Cemar Clay Products

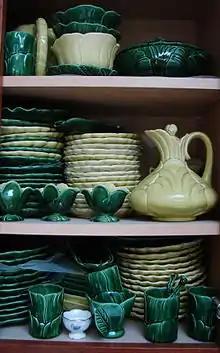
A collection of Cemar Clay Products ceramics.

Cemar Clay Products was a California pottery operating between 1935 and 1955. Cemar's art pottery products, including tableware, are sought-after collectables today.